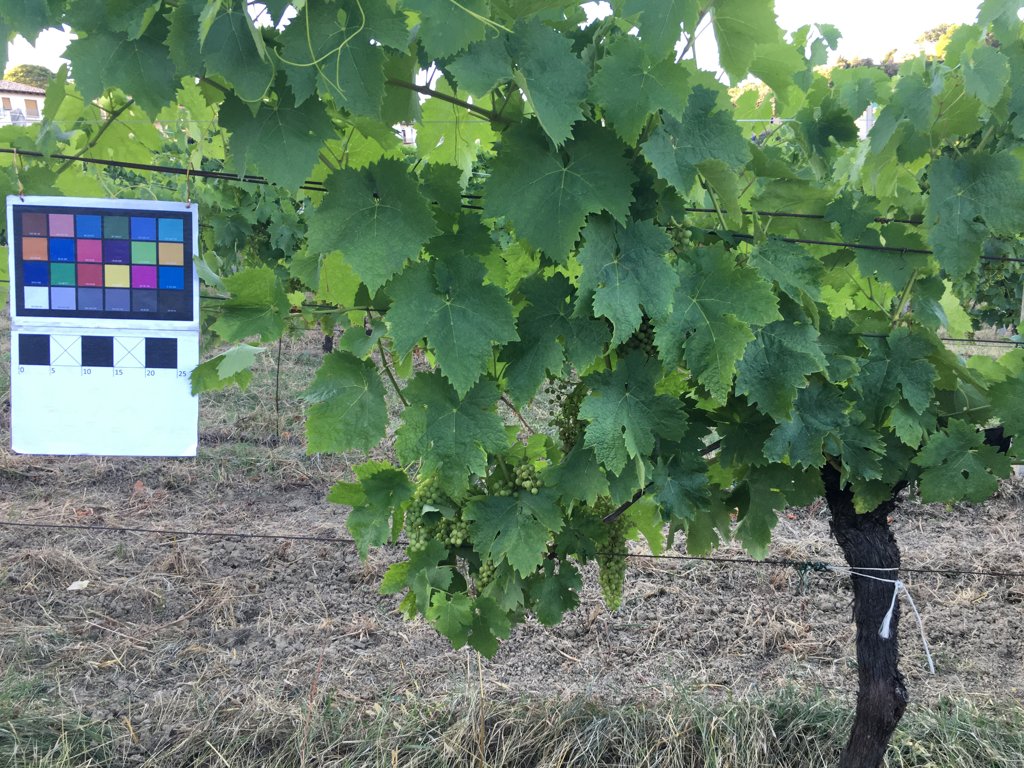
Berries visible: 217
Grape clusters: 9